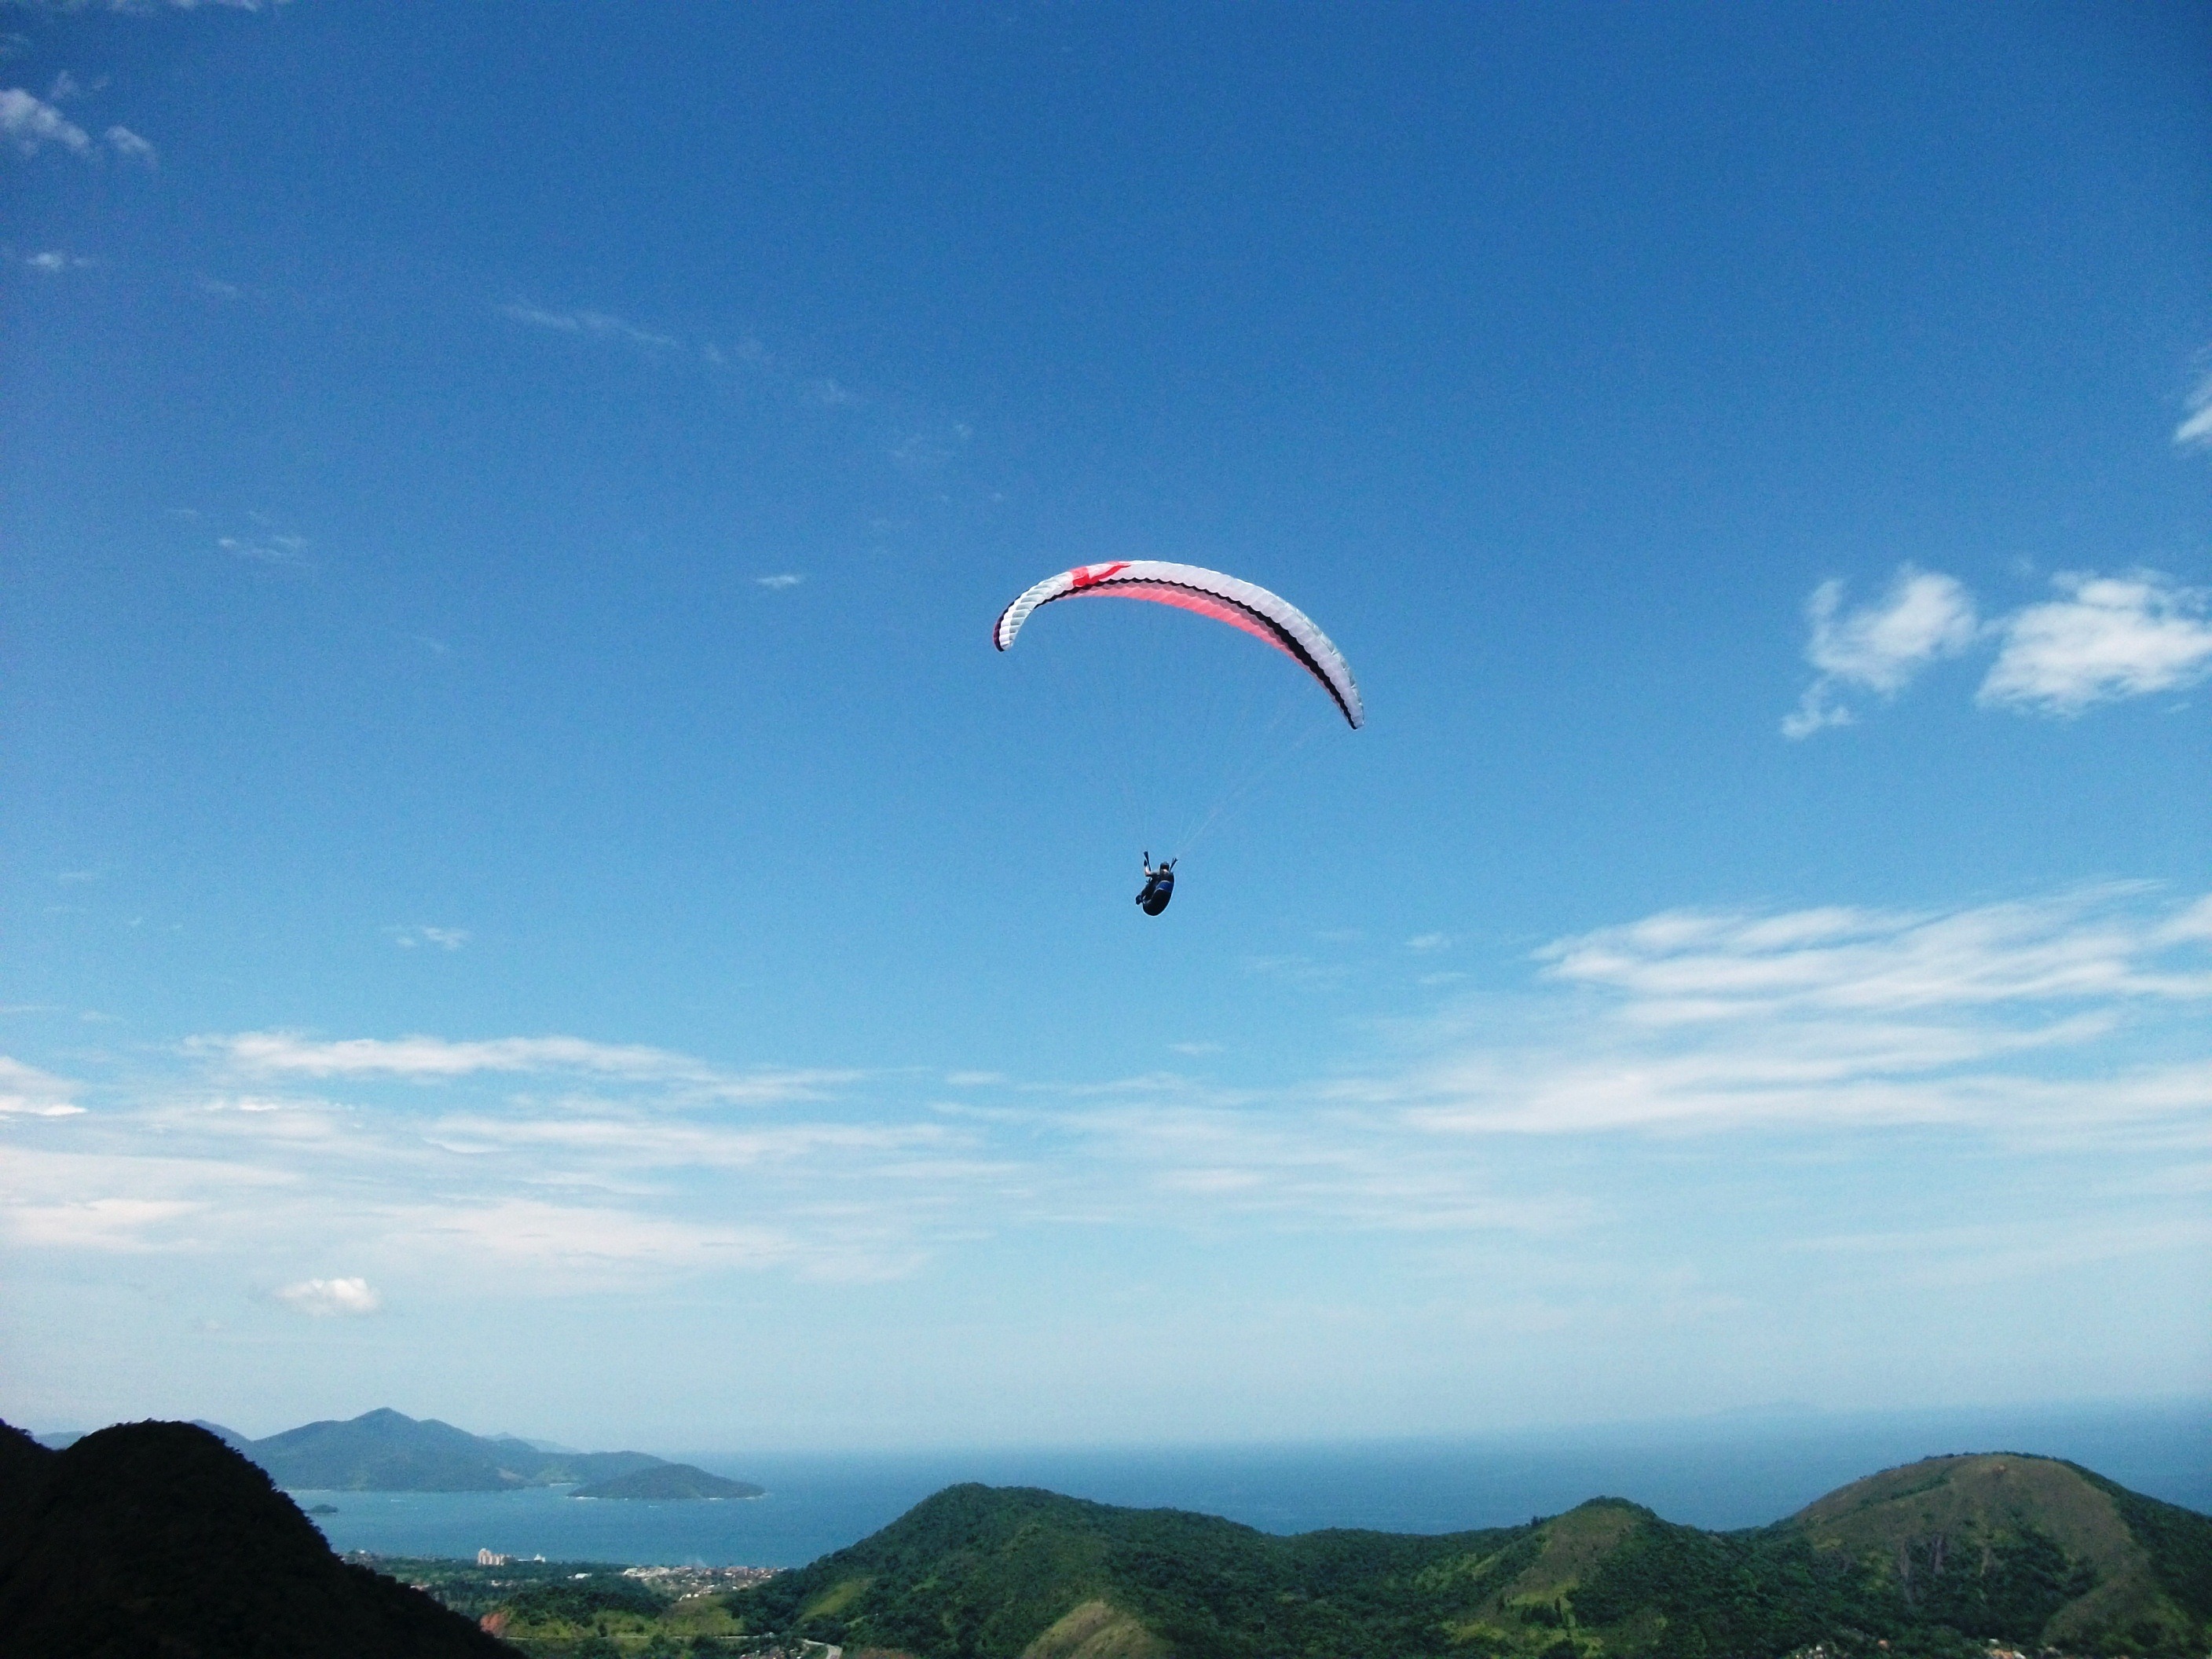
sky, sport, air, adventure, fly, jump, recreation, aviation, soar, extreme, altitude, extreme sport, aerial, parachute, paragliding, activity, skydiving, sports, airborne, gliding, hobby, drifting, parachuting, adrenaline, air sports, aerodynamics, atmosphere of earth, windsports, parasending